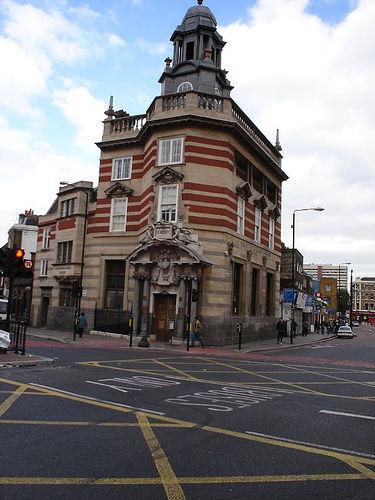
Weather: cloudy or overcast